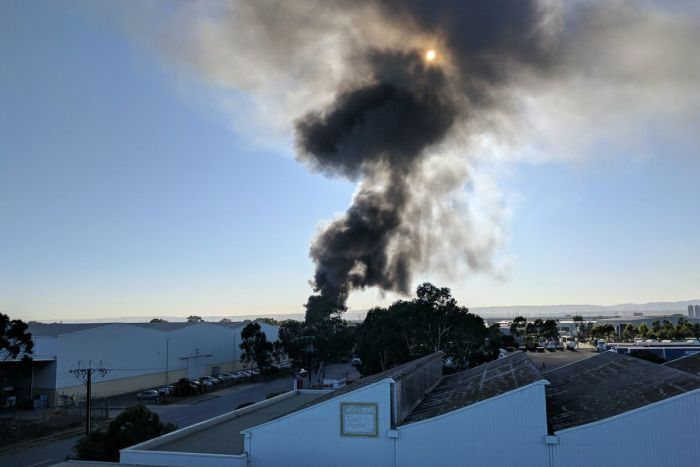
Fire: no
Smoke: yes